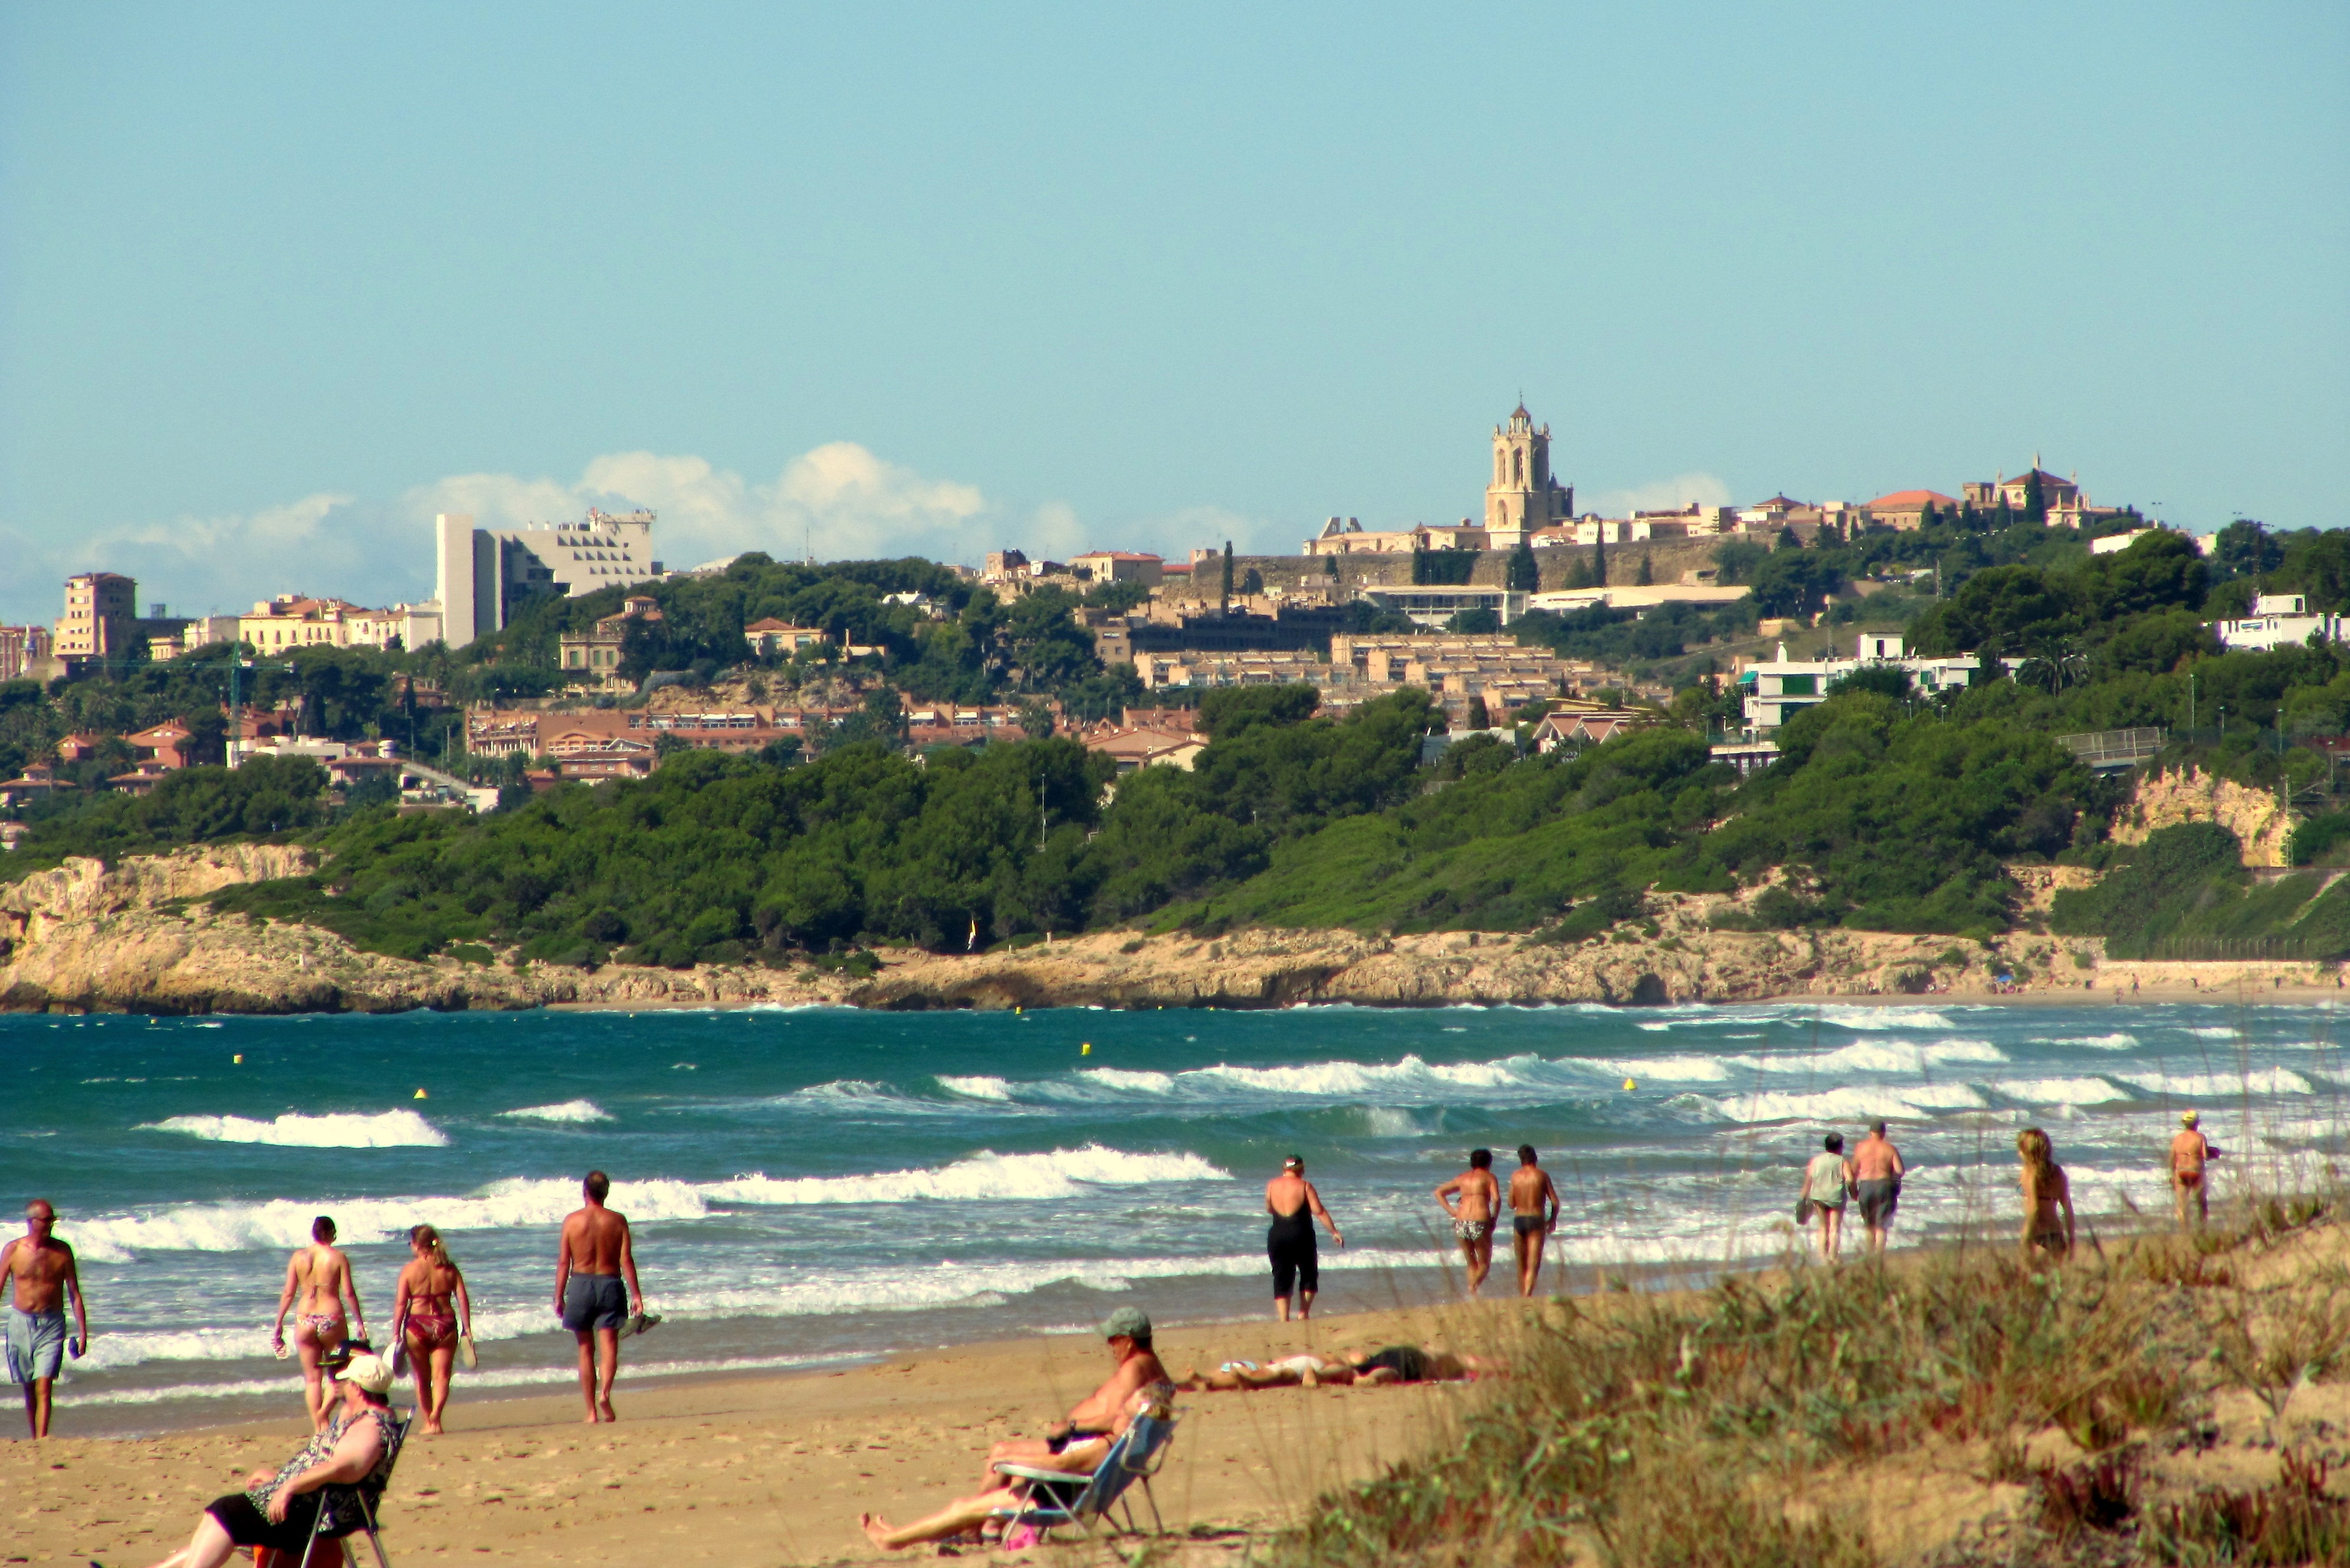
beach, sea, coast, ocean, shore, vacation, bay, body of water, spain, tarragona